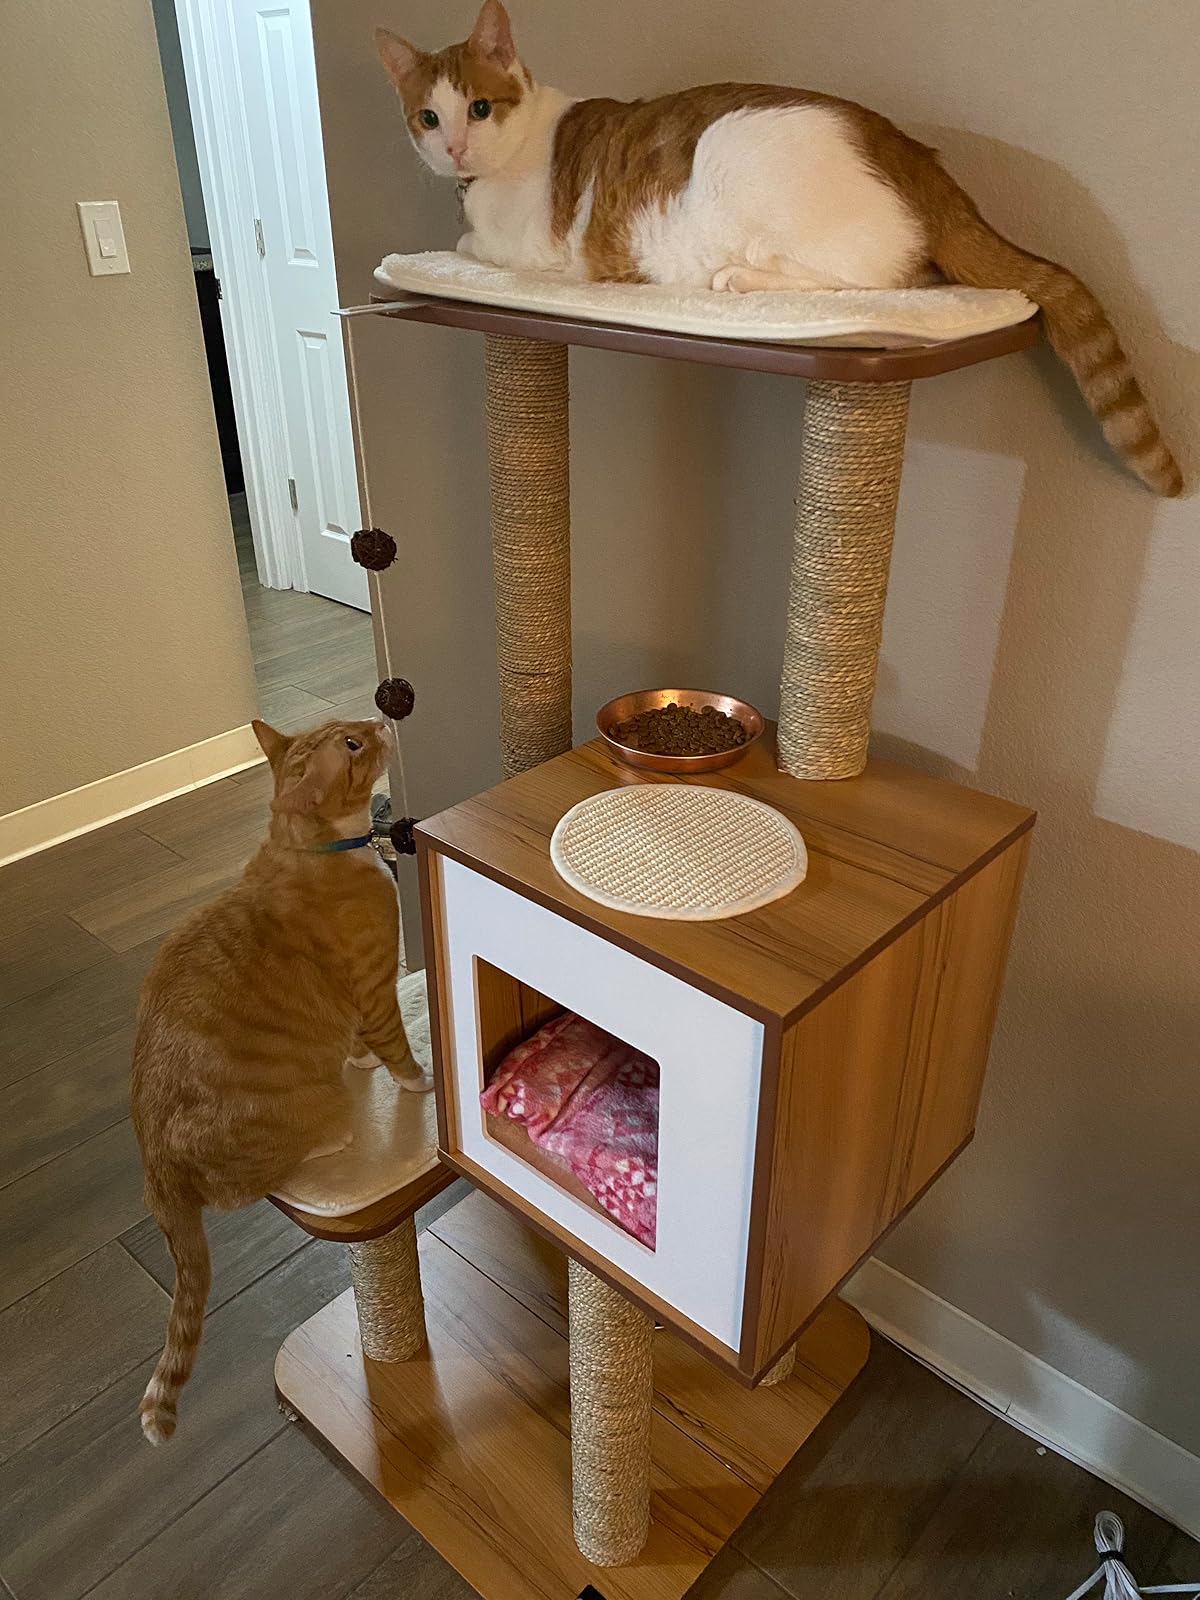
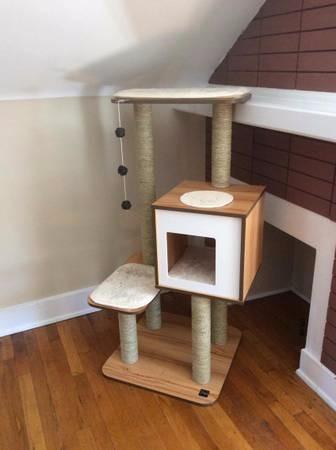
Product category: items_cat tree
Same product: yes